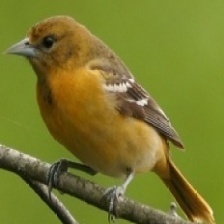
Species: BALTIMORE ORIOLE
Scientific name: ICTERUS GALBULA